Climate change mitigation

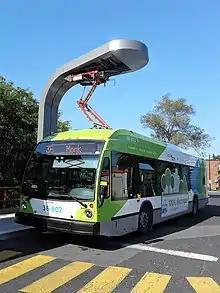
Battery electric bus in Montreal

Cities emitted 28 GtCO-eq in 2020 of combined CO and emissions. This was from producing and consuming goods and services. Climate-smart urban planning aims to reduce sprawl to reduce the distance travelled. This lowers emissions from transportation. Switching from cars by improving walkability and cycling infrastructure is beneficial to a country's economy as a whole.